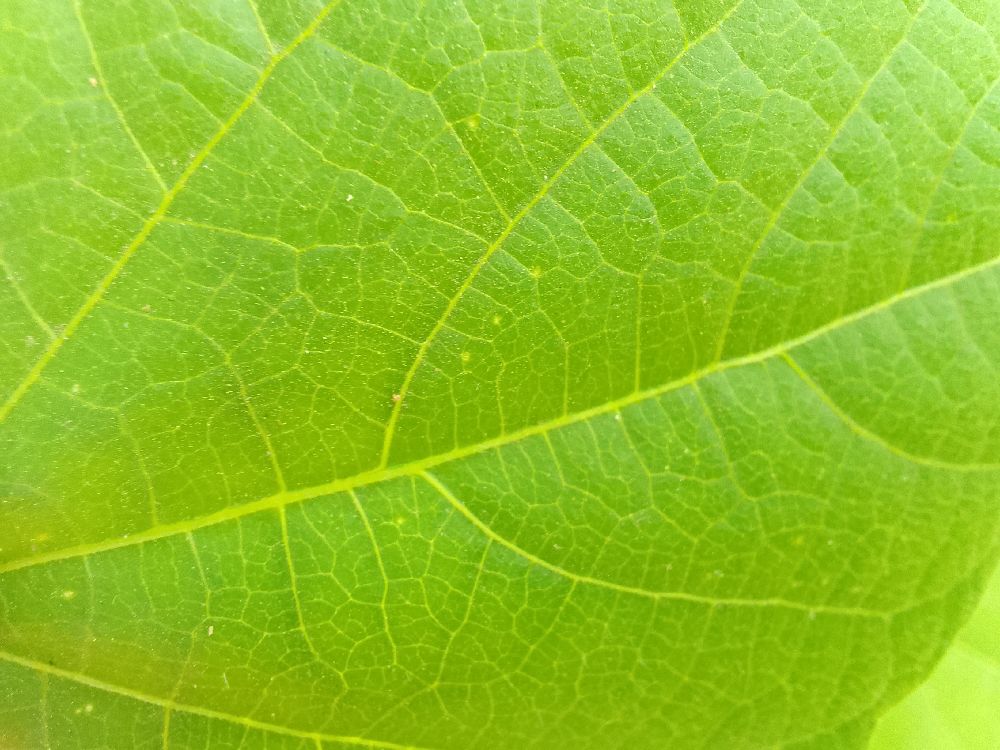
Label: healthy